Eisengarn

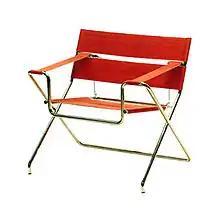
A Marcel Breuer chair, with Grete Reichardt's 'eisengarn' fabric, 1927.

Eisengarn, meaning "iron yarn" in English, is a light-reflecting, strong, waxed-cotton thread. It was invented and manufactured in Germany in the mid-19th century, but owes its modern renown to its use in cloth woven for the tubular-steel chairs designed by Marcel Breuer while he was a teacher at the Bauhaus design school.